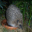
Label: porcupine